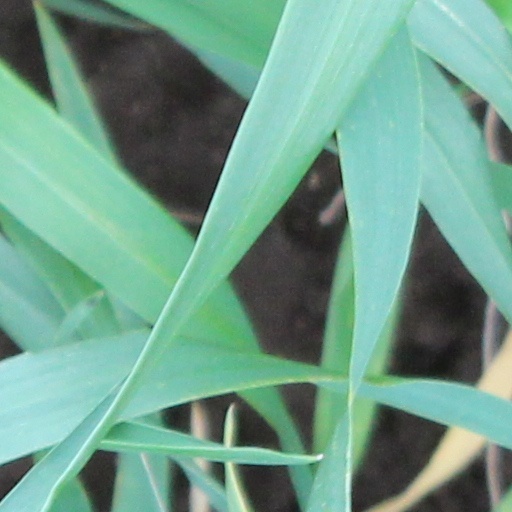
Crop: wheat